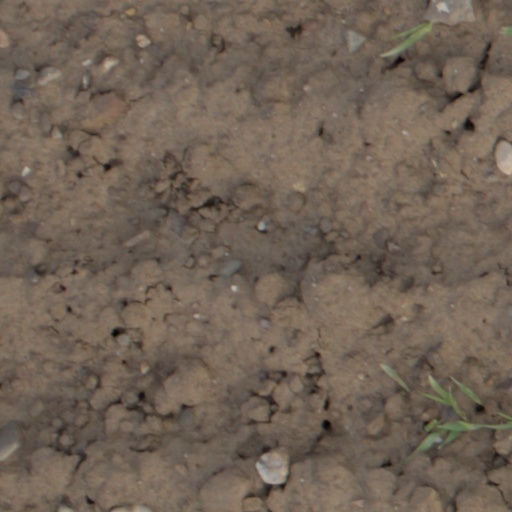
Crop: wheat